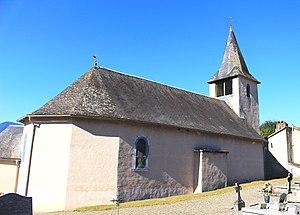
Église Saint-Nicolas de Bonnemazon (Hautes-Pyrénées)
Bonnemazon est une commune française située dans le département des Hautes-Pyrénées, en région Occitanie.